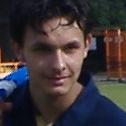
Age: 16